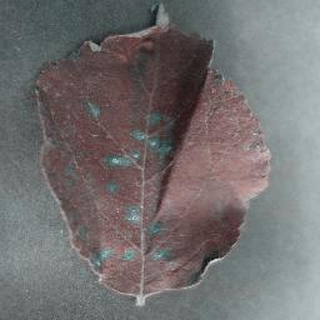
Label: apple_cedar_apple_rust